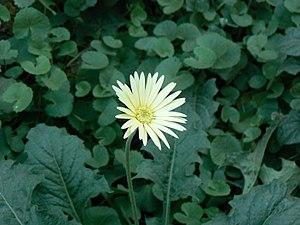
Antoni Rehman alias Anton Rehman né le 13 mai 1840 à Cracovie, mort le 13 janvier 1917 à Lemberg, royaume de Galicie et de Lodomérie, est un géographe, géomorphologue, botaniste et explorateur polonais. Il a publié principalement dans des revues allemandes. En Autriche, il est considéré comme un botaniste autrichien car la Galice faisait à l'époque partie de l'Empire austro-hongrois.